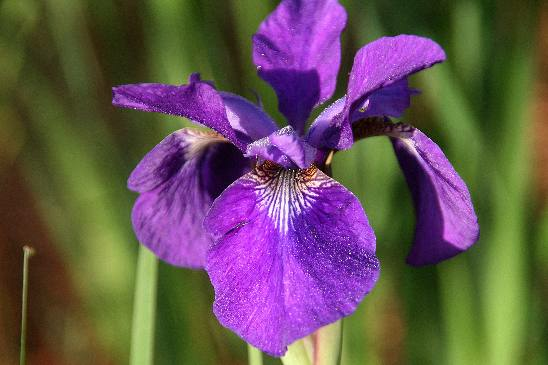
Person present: No